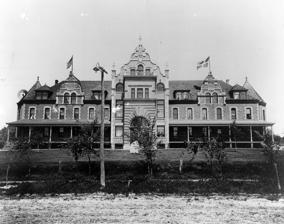
Building: Humphrey Center
Country: United States of America
Year built: 1895
United States historic place Grand View College (Old Main) U.S. National Register of Historic Places Photo from c. 1901 Show map of Iowa Show map of the United States Location 1200 Grandview Ave. Des Moines, Iowa Coordinates 41°37′15″N 93°36′15″W / 41.62083°N 93.60417°W / 41.62083; -93.60417 Area approximately 2 acres (0.81 ha) Built 1895 Architect Marinus Jensen Frank James NRHP reference No. 78001252 Added to NRHP May 23, 1978 The Humphrey Center , also known as Old Main , is a historic building located on the campus of Grand View University in Des Moines, Iowa , United States. It was listed on the National Register of Historic Places in 1978. History The Humphrey Center The Danish Evangelical Lutheran Church in America began planning Grand View College in 1893, and the school opened in 1896. This building was completed in 1895 and housed all of Grand View's operations for a half century. It was designed by Marinus Jensen and Frank James. The Danish Renaissance elements in the building's design was important to the Danish immigrants to the United States who founded the college.  Its features are identical to those found at the Belmont Seminary in Bedford, Virginia . They are reminiscent of the architectural style that was popular during the reign of King Christian IV (1596-1648). The building contained the residence for the college's president and his family as well as all its students, the cook, and other personnel. The library, classrooms, chapel, bookstore and other facilities were also housed there. In 1997 the building was renovated and it was renamed the Humphrey Center at that time. It now houses the administrative offices for the university. References